Ilija Spasojević

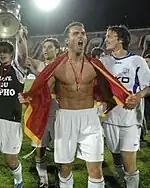
Spasojević celebrating with Dinamo Tbilisi as they won the Georgian League in 2008

In January 2007, Spasojević signed for former UEFA Cup Winners' Cup winner Dinamo Tbilisi from Georgia. While he was playing for Dinamo Tbilisi he scored 30 goals in 61 matches in the Georgian League and the Georgian Cup. He became the first foreign topscorer in the history of Dinamo Tbilisi. During his stay in Dinamo Tbilisi, Spasojević won the Georgian League, Georgian Cup and Georgian Super Cup, and made his debut in the UEFA Champions League on 30 July 2008 against Panathinaikos.